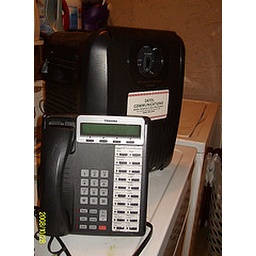
Communications System was used in small business office, This system includes voicemail, 9 toshiba phones and base cabinet loaded.